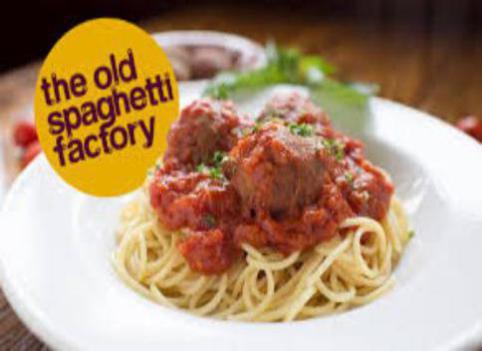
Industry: Food